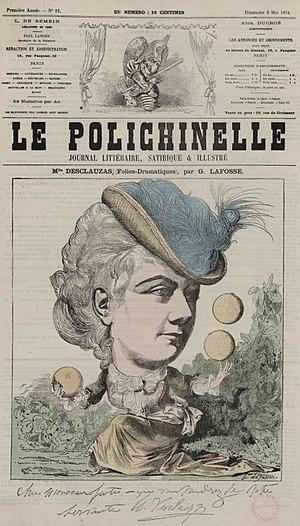
Marie Desclauzas, caricature de Georges Lafosse à la une du journal Le Polichinelle
Malvina Ernestine Armand dite Marie Desclauzas est une actrice française née à Paris 7e le 13 septembre 1841 et morte à Nogent-sur-Marne le 8 mars 1912.